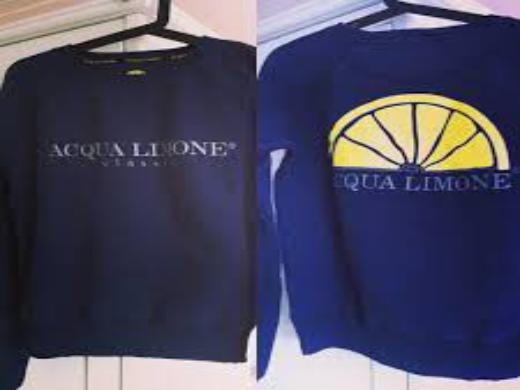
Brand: Acqua Limone
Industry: Clothes